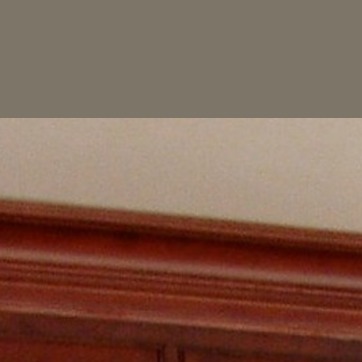
Material: painted